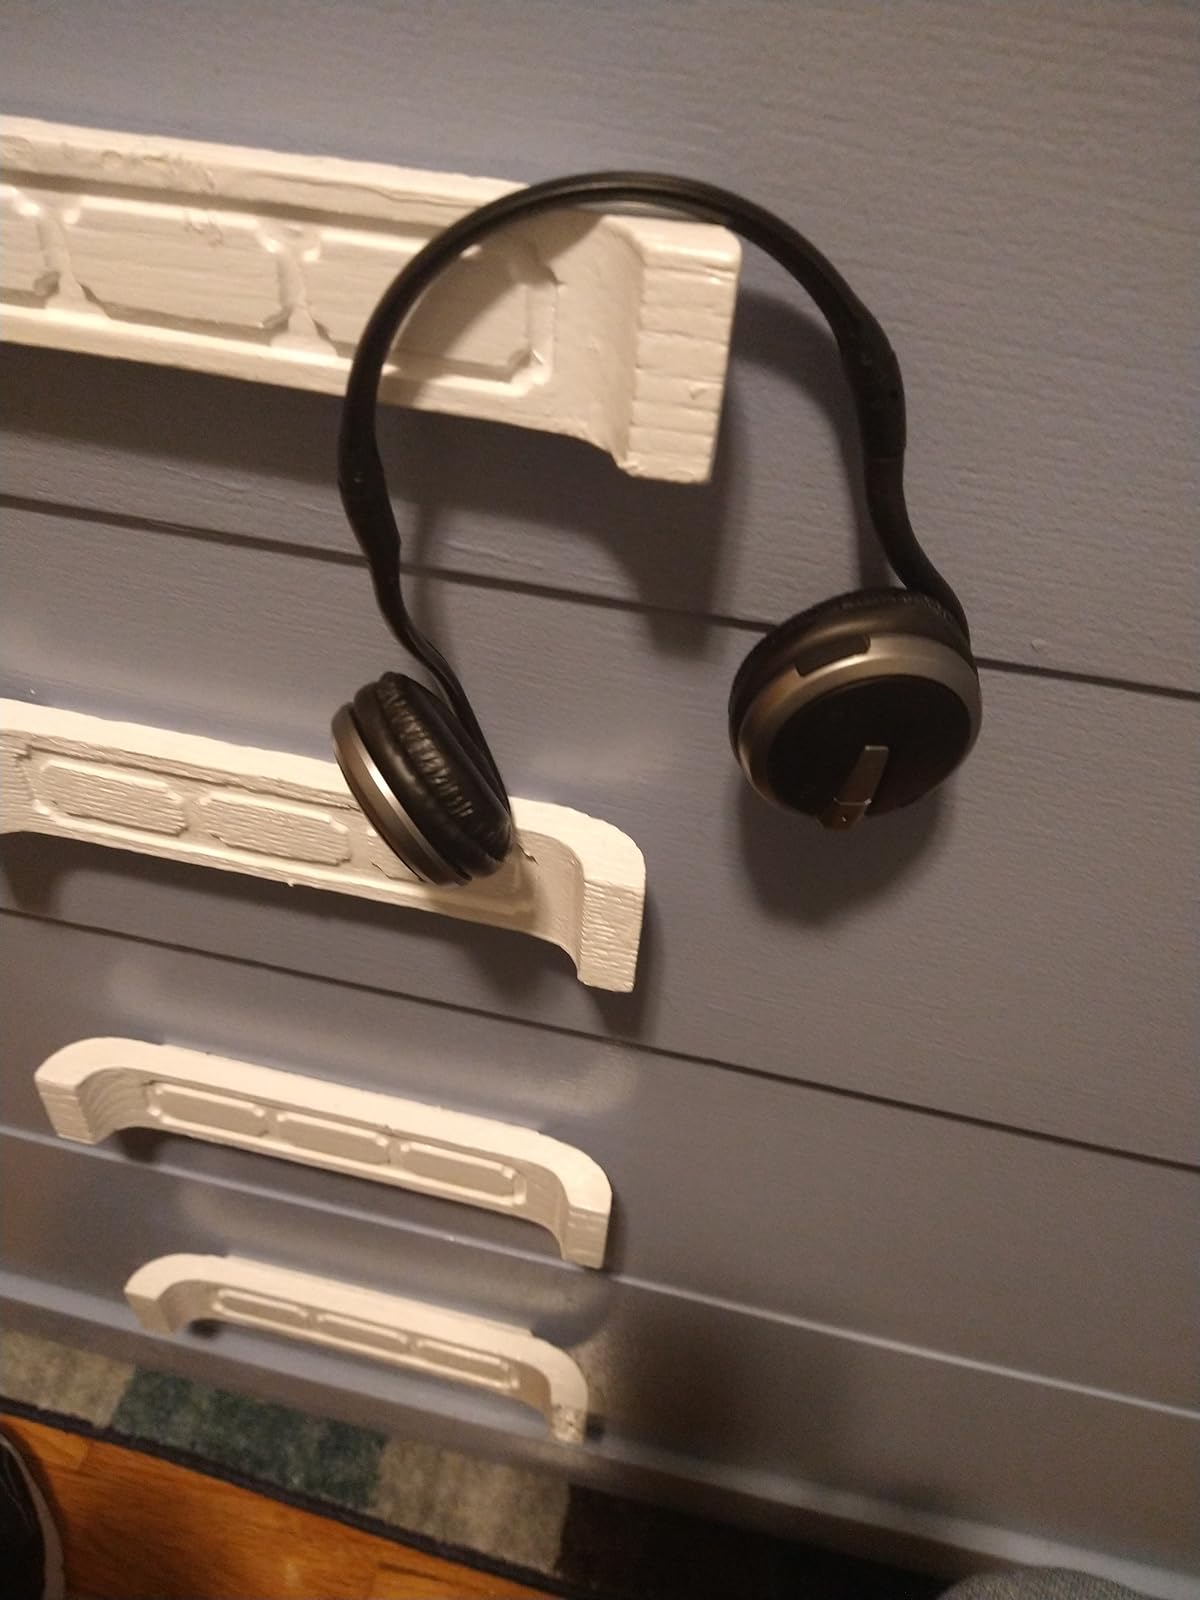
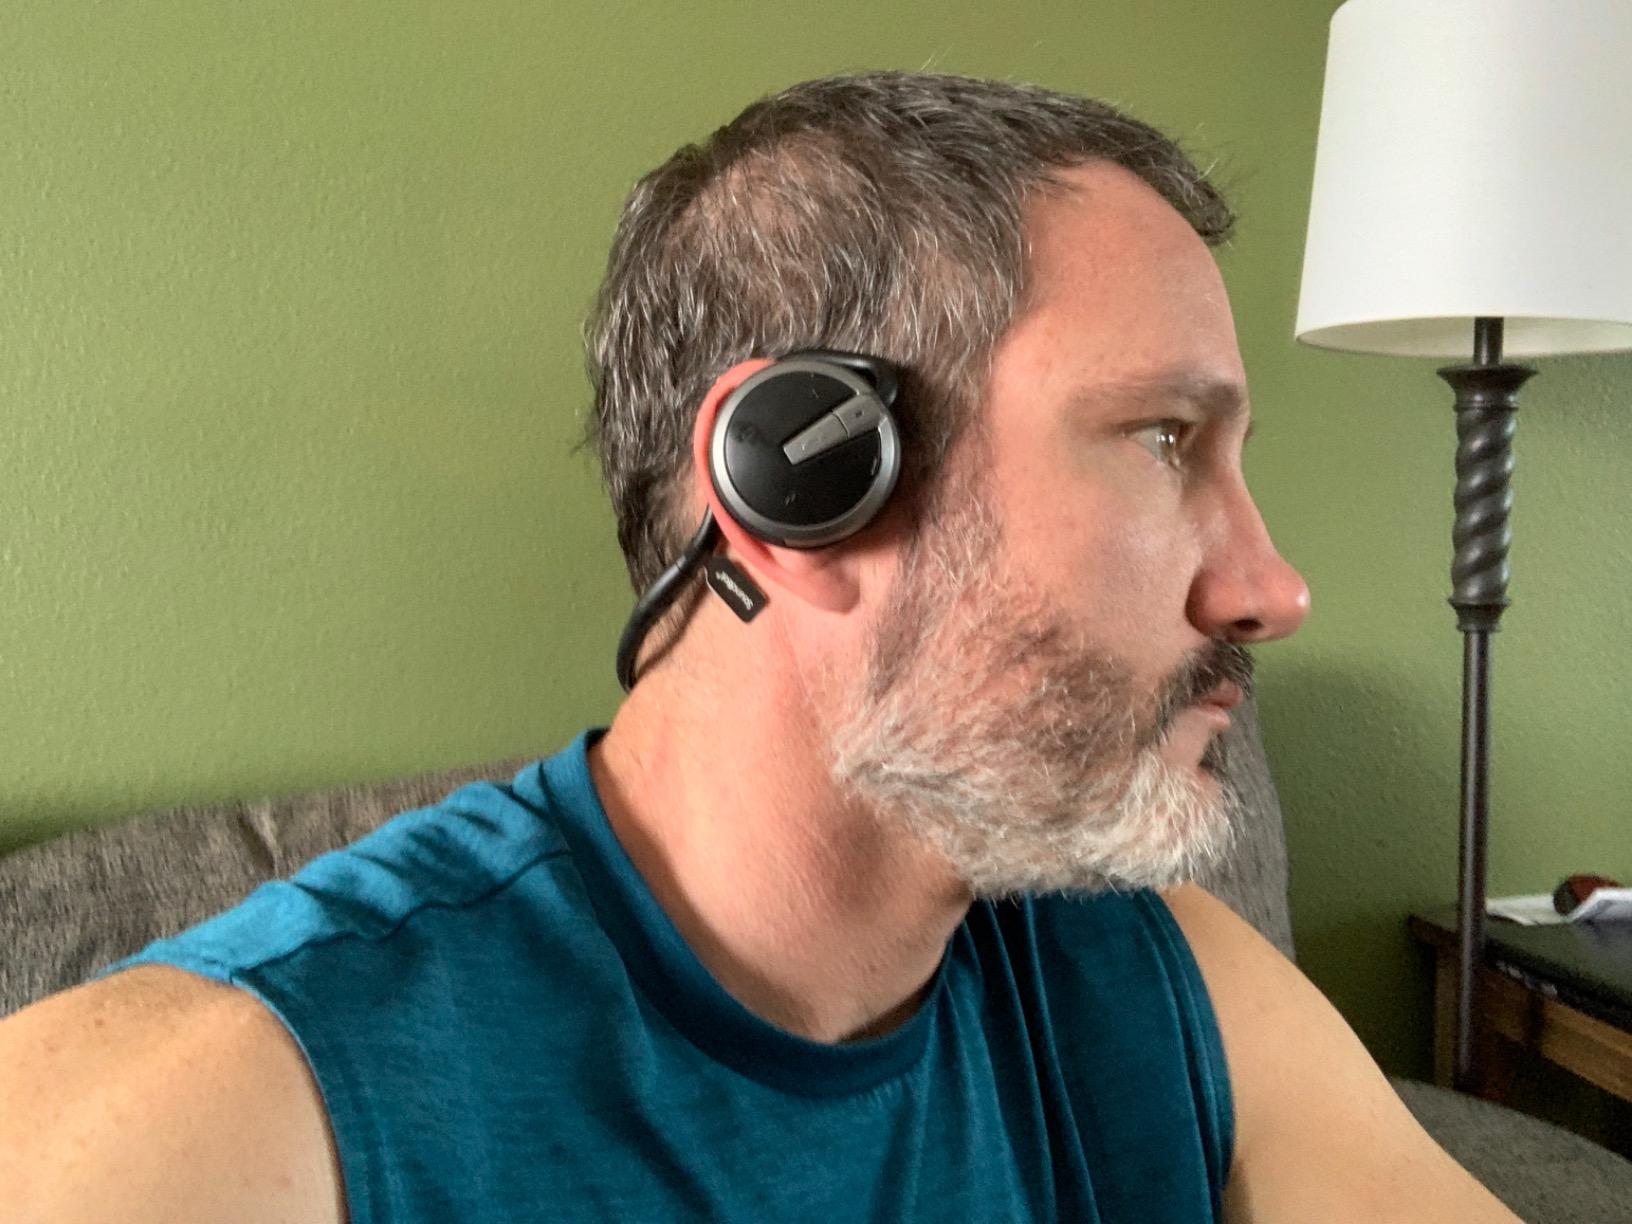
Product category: headphones
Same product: yes